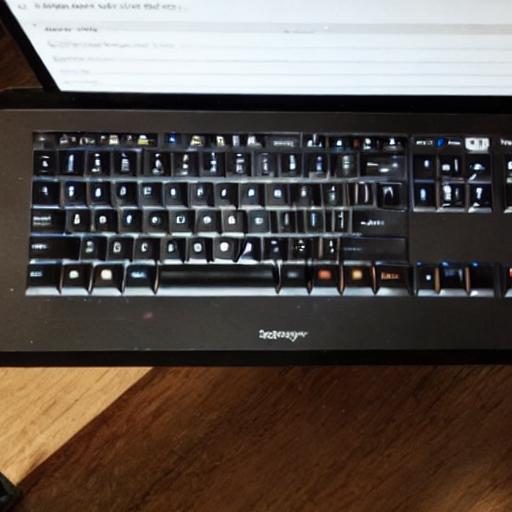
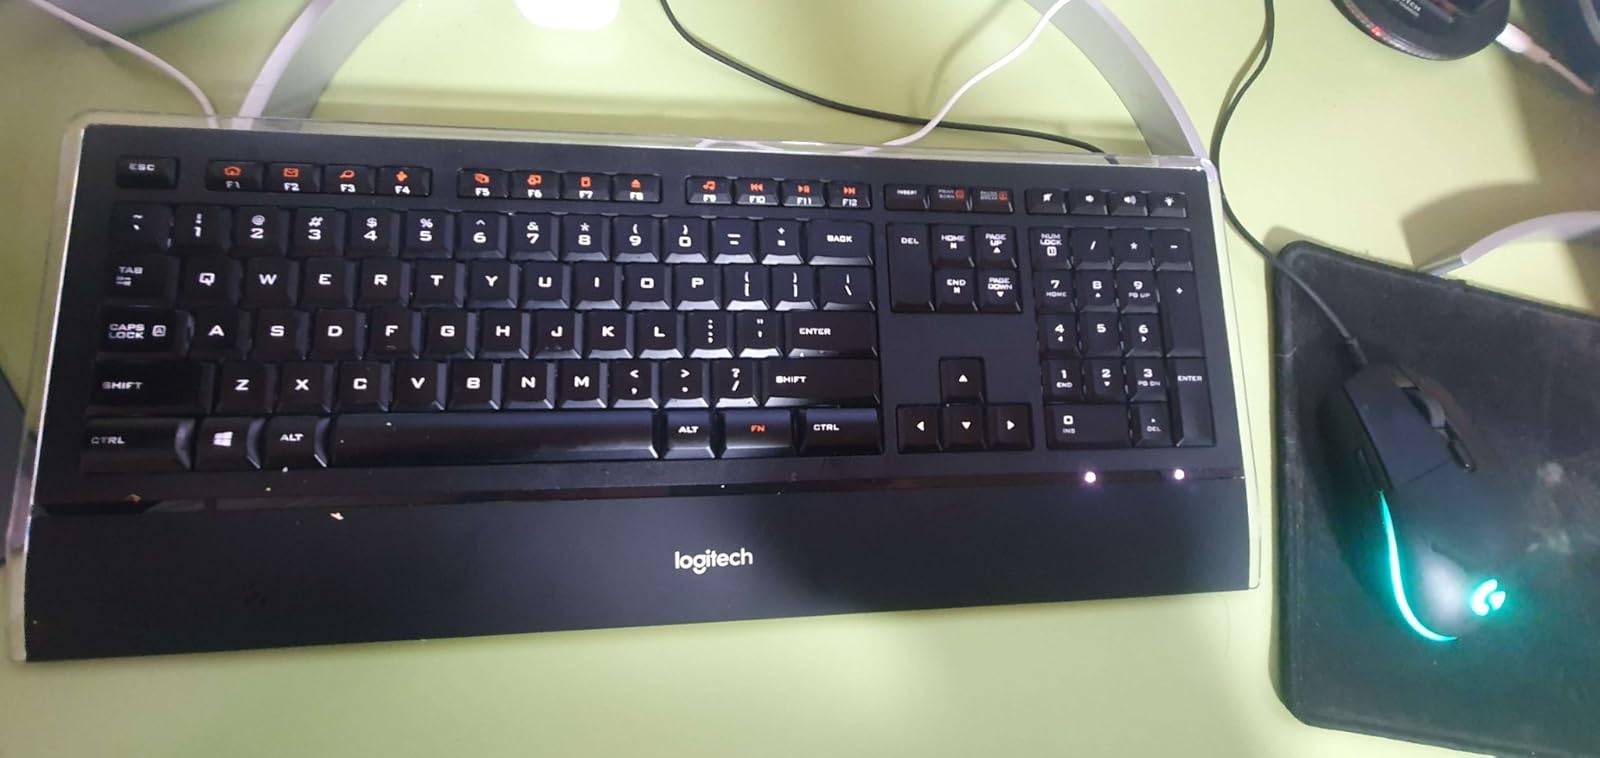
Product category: keyboard
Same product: no